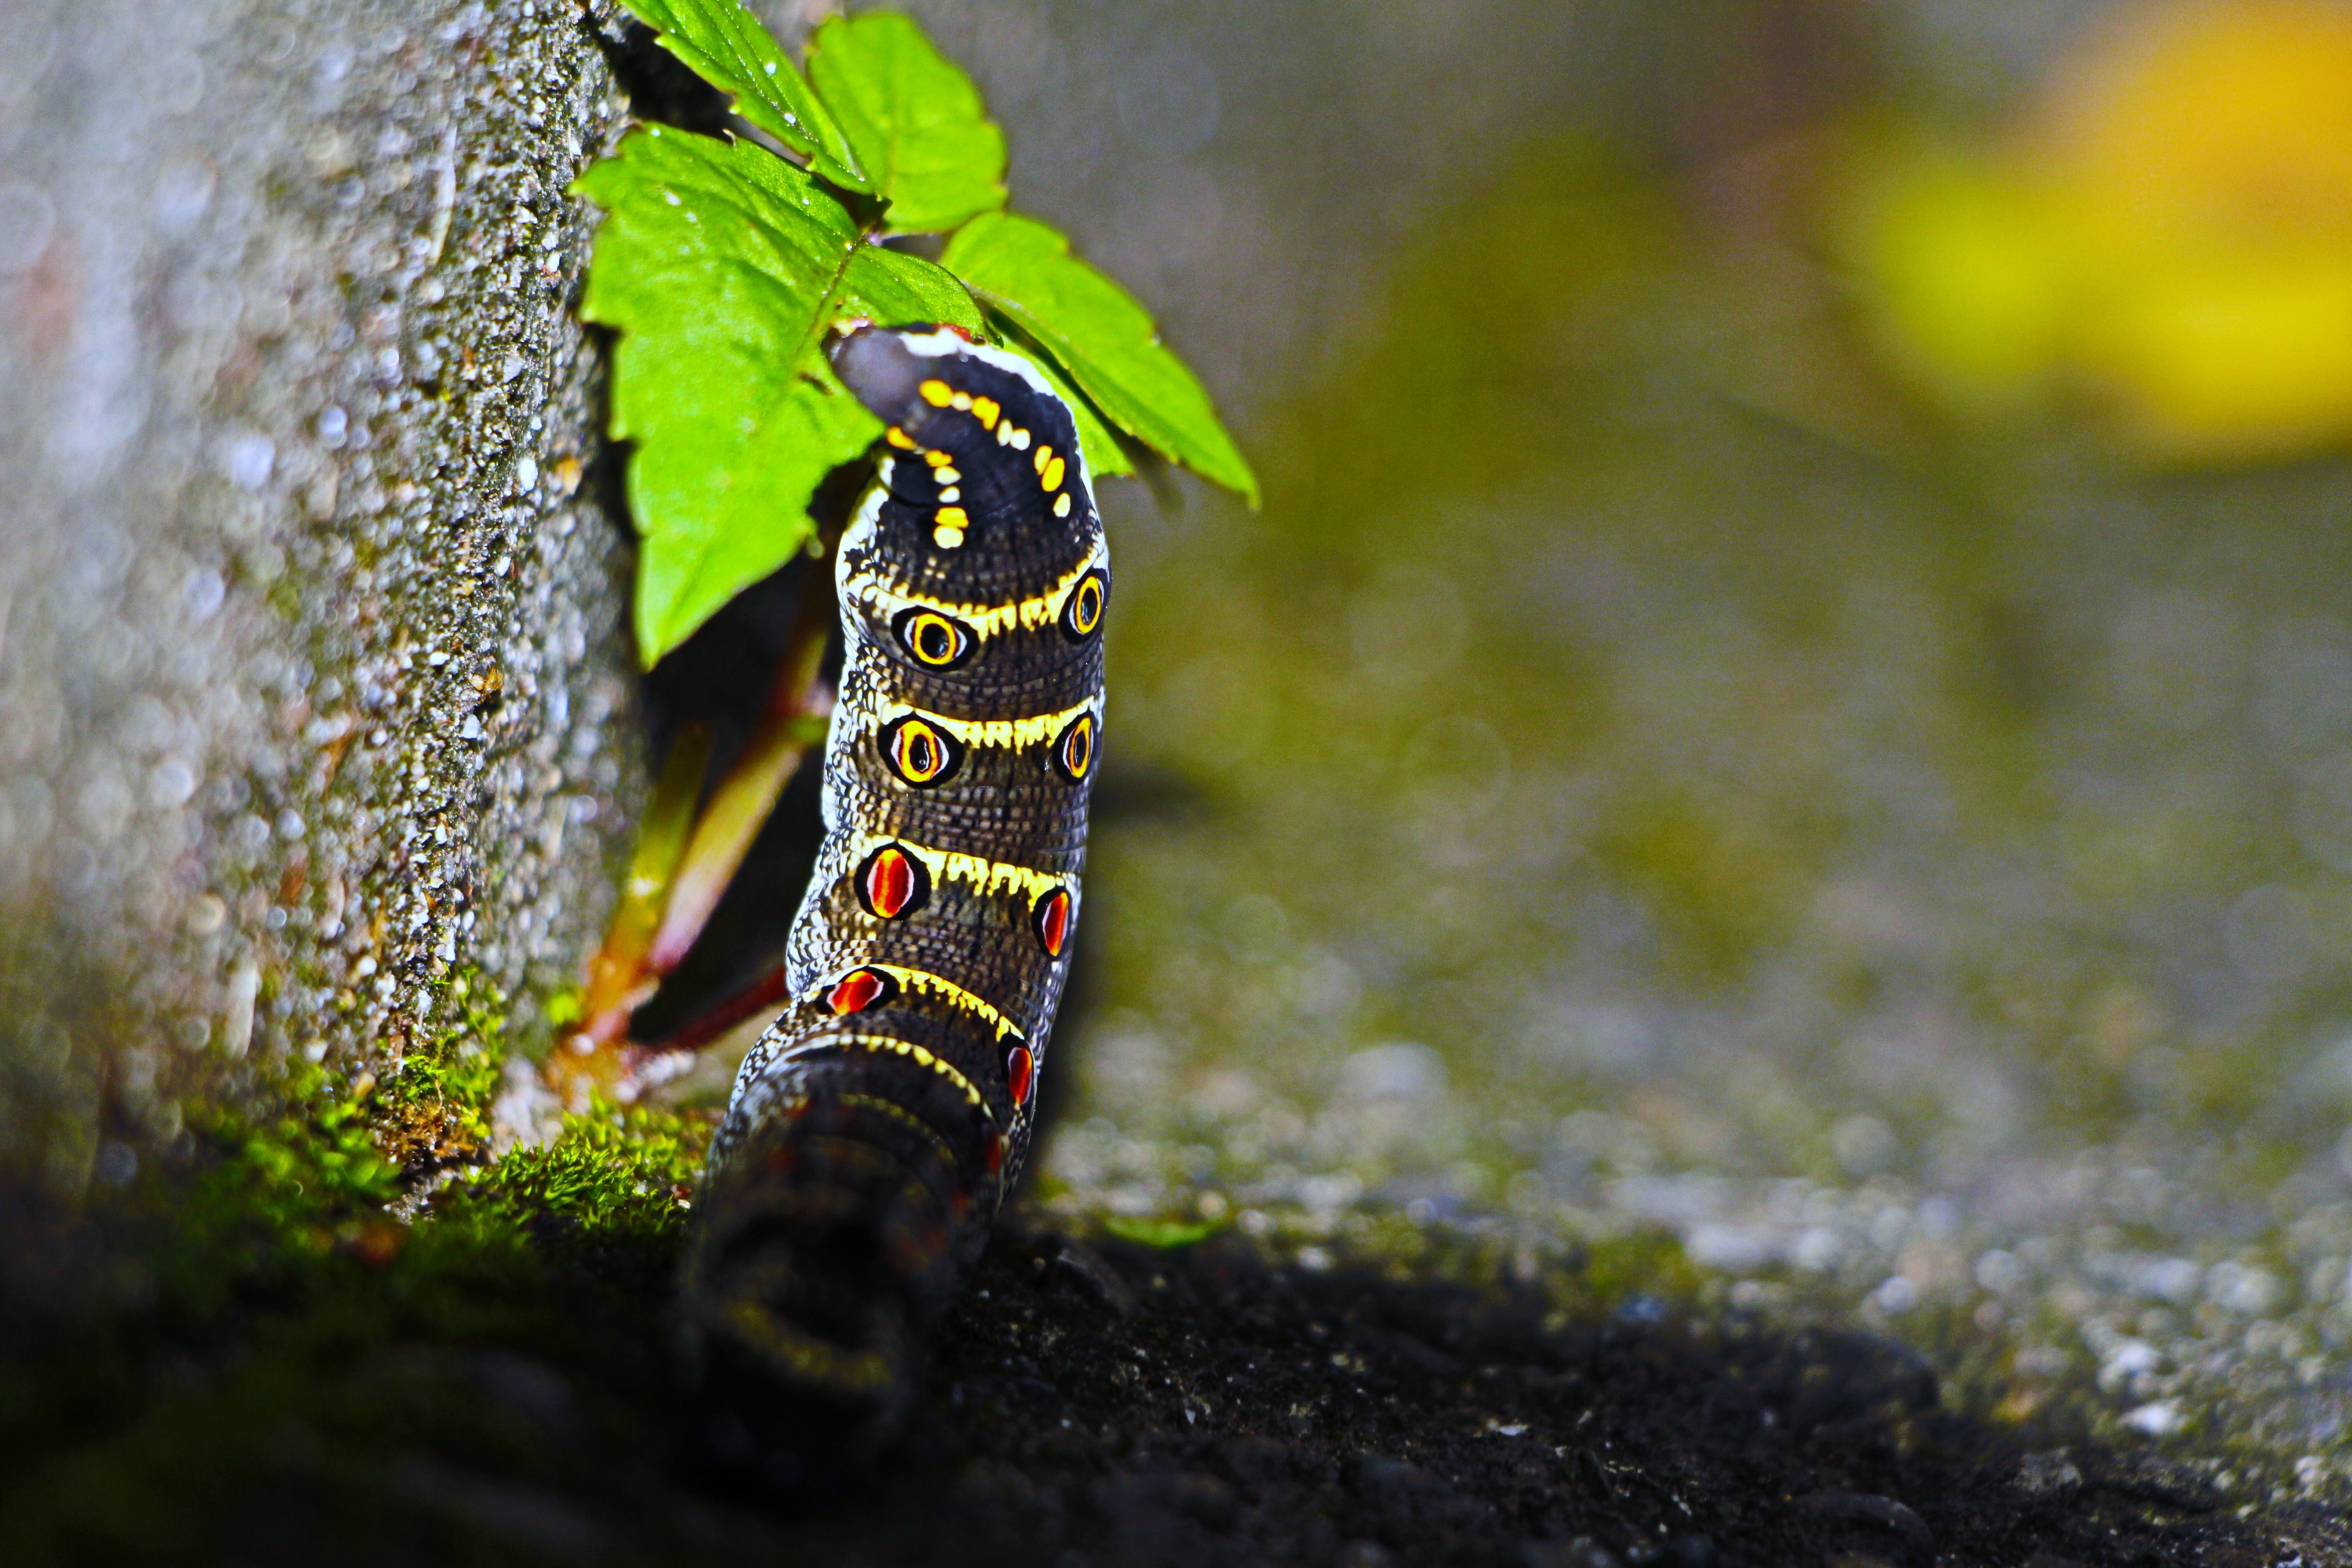
wall, wildlife, meal, green, insect, amphibian, colorful, yellow, fish, fauna, invertebrate, caterpillar, salamander, macro photography, green sheet, salamandridae